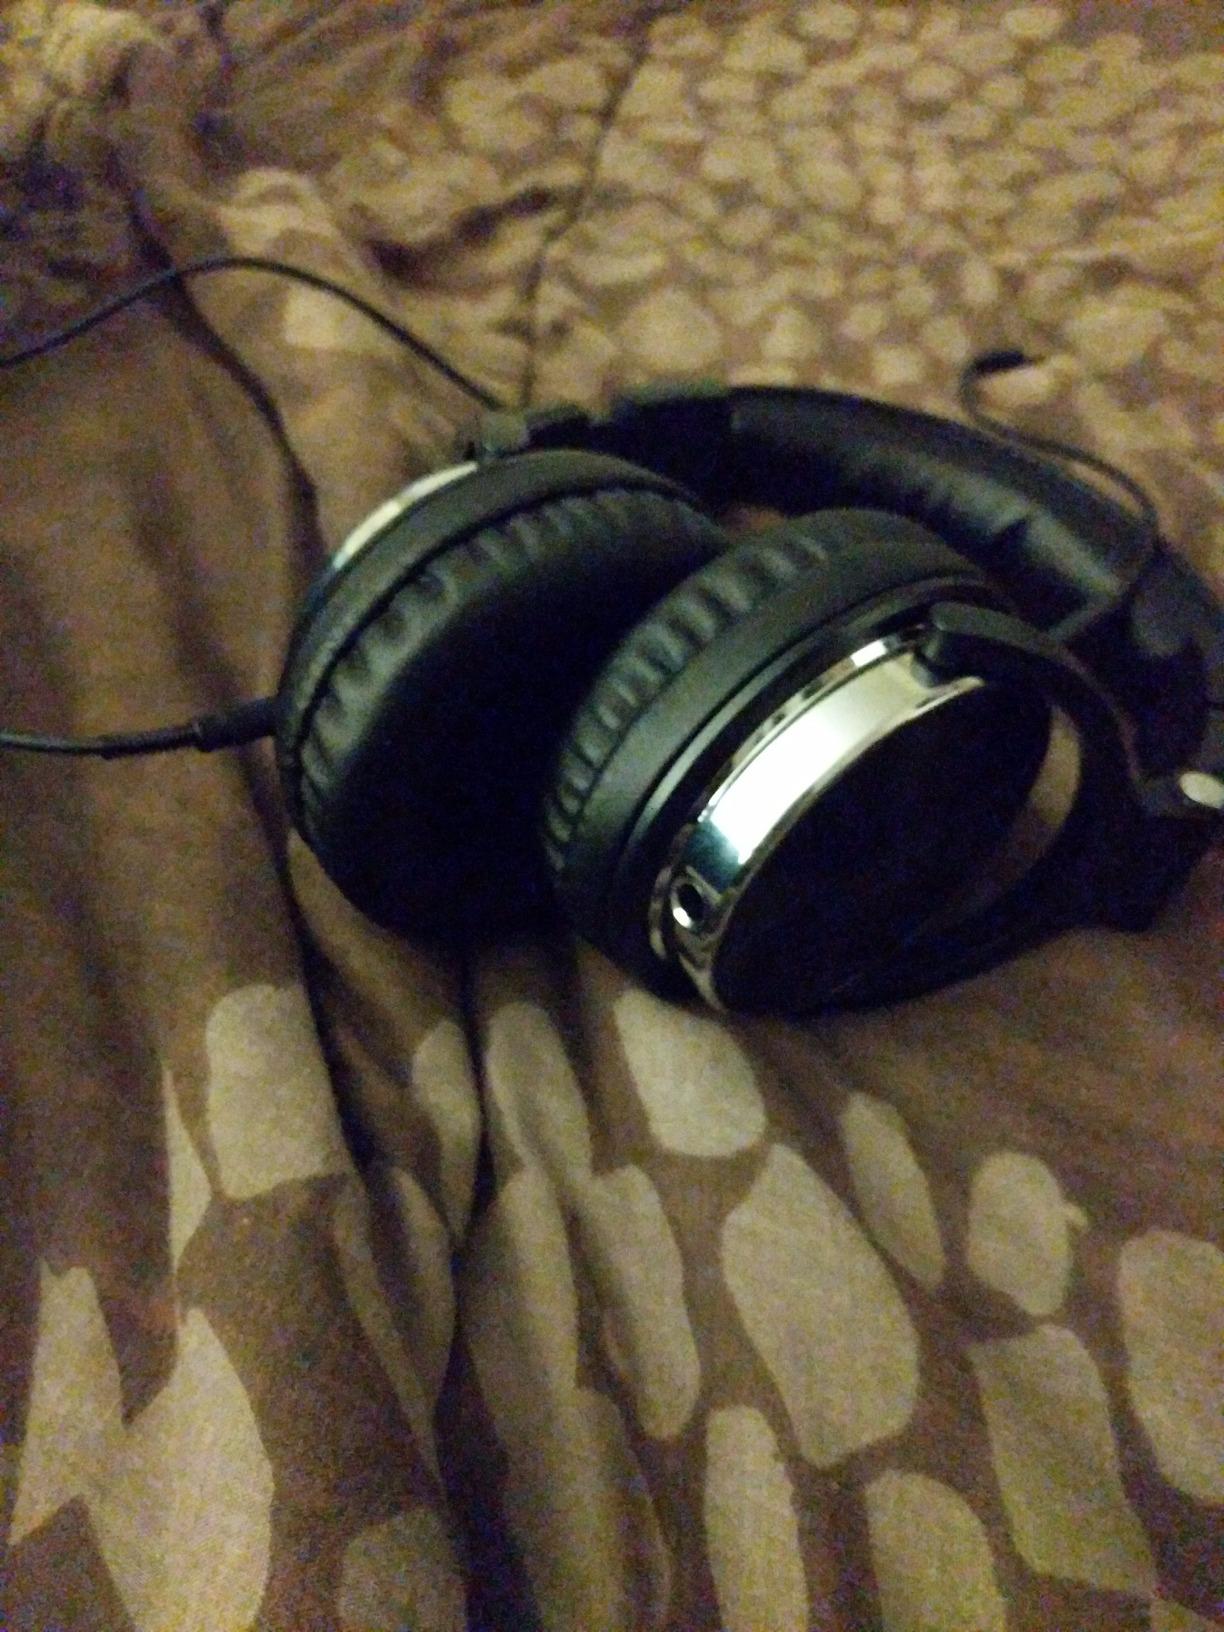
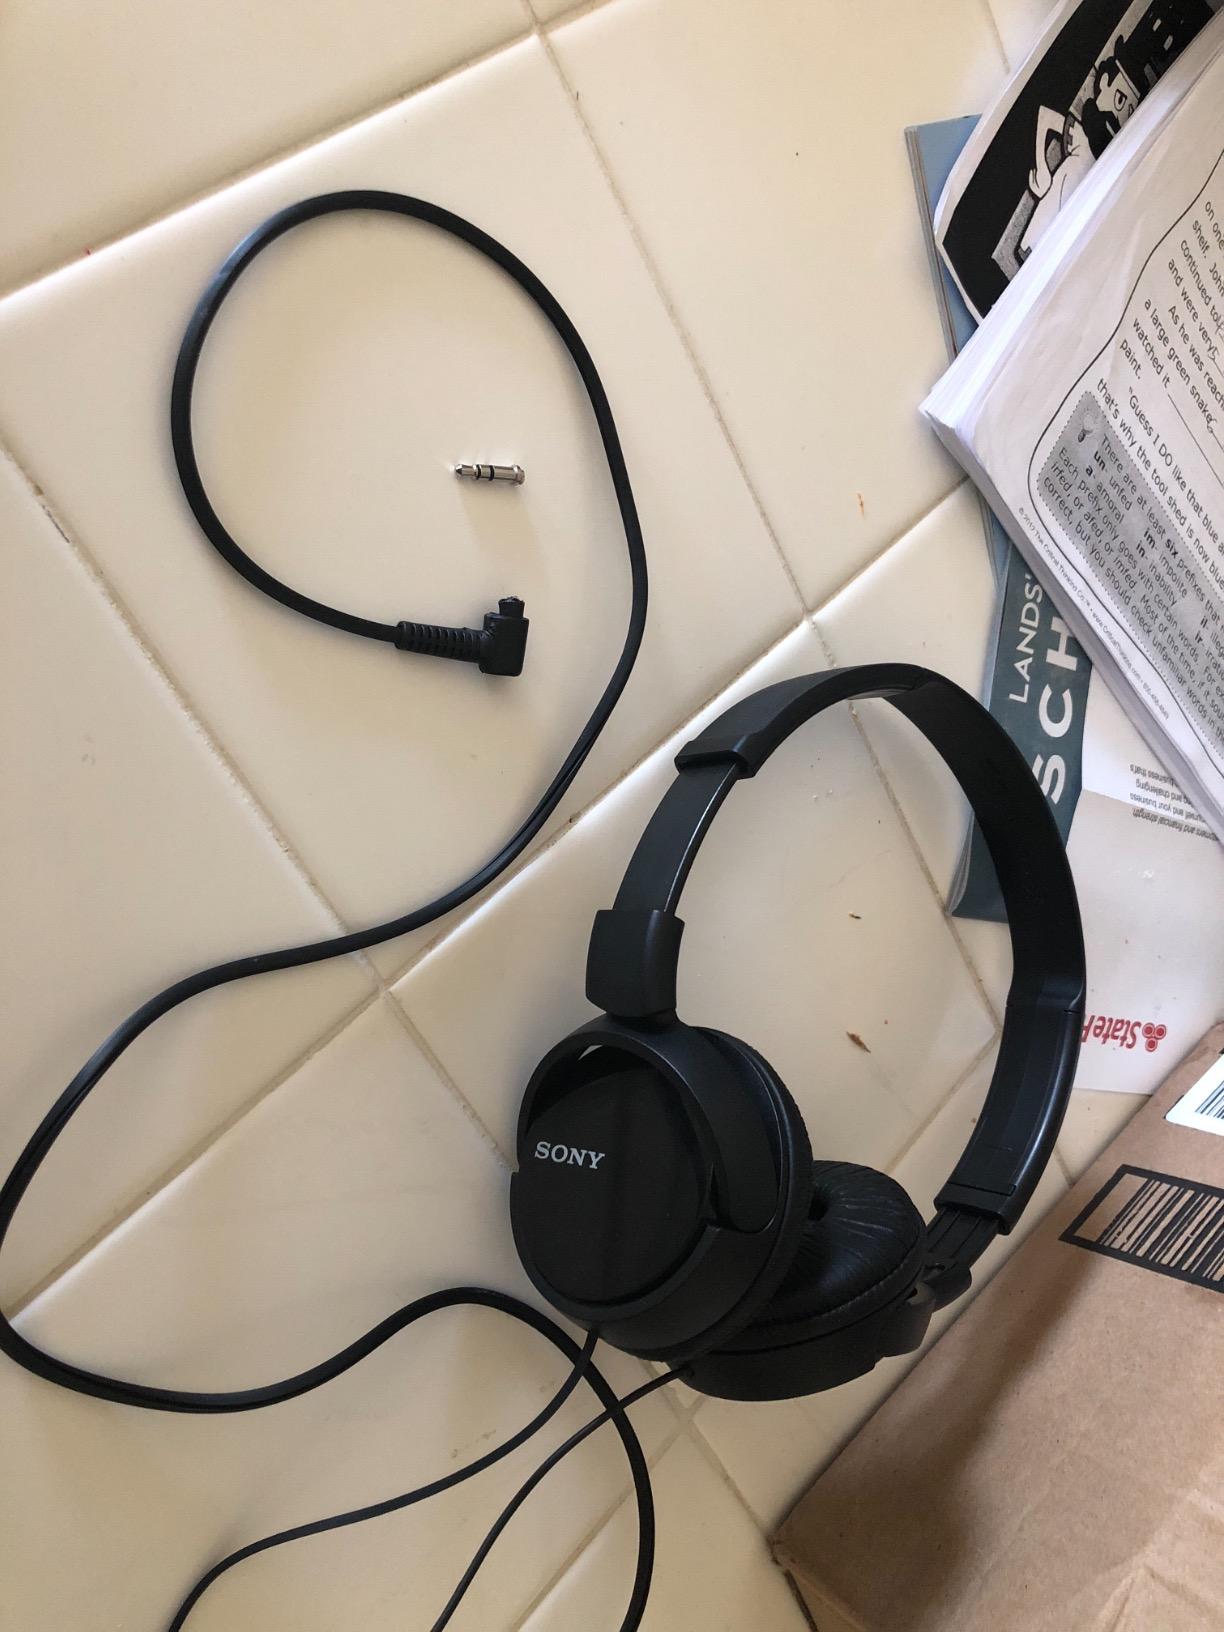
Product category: headphones
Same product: no